At the Feet of the Master

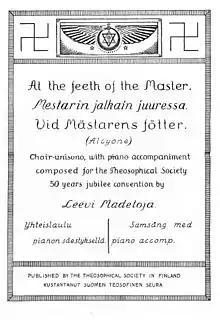
Original front cover of Leevi Madetoja's 1925 composition "At the of the Master ("Alcyone")".

The book was enthusiastically received by Theosophists and members of the Order of the Star in the East, a worldwide organization established by the Theosophical leadership to promote the World Teacher Project. According to a Krishnamurti biographer, since Blavatsky, carried the sort of authority soon ascribed to Alcyone's document"; contemporary press reports described it as "a holy book to his disciples". In 1925 the Finnish Section of the Theosophical Society published "At the of the Master ("Alcyone")" a work for voice and piano by the composer Leevi Madetoja ( 71/2); the composition, whose lyrics include the book's closing poem, was commissioned by the Section for the 50thanniversary of the parent organization's founding. It was republished as "The Word of the Master" in 1929.